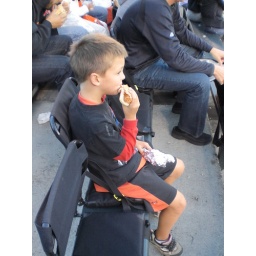
Blake eating a hot dog in his bleacher chair at AT&T Park